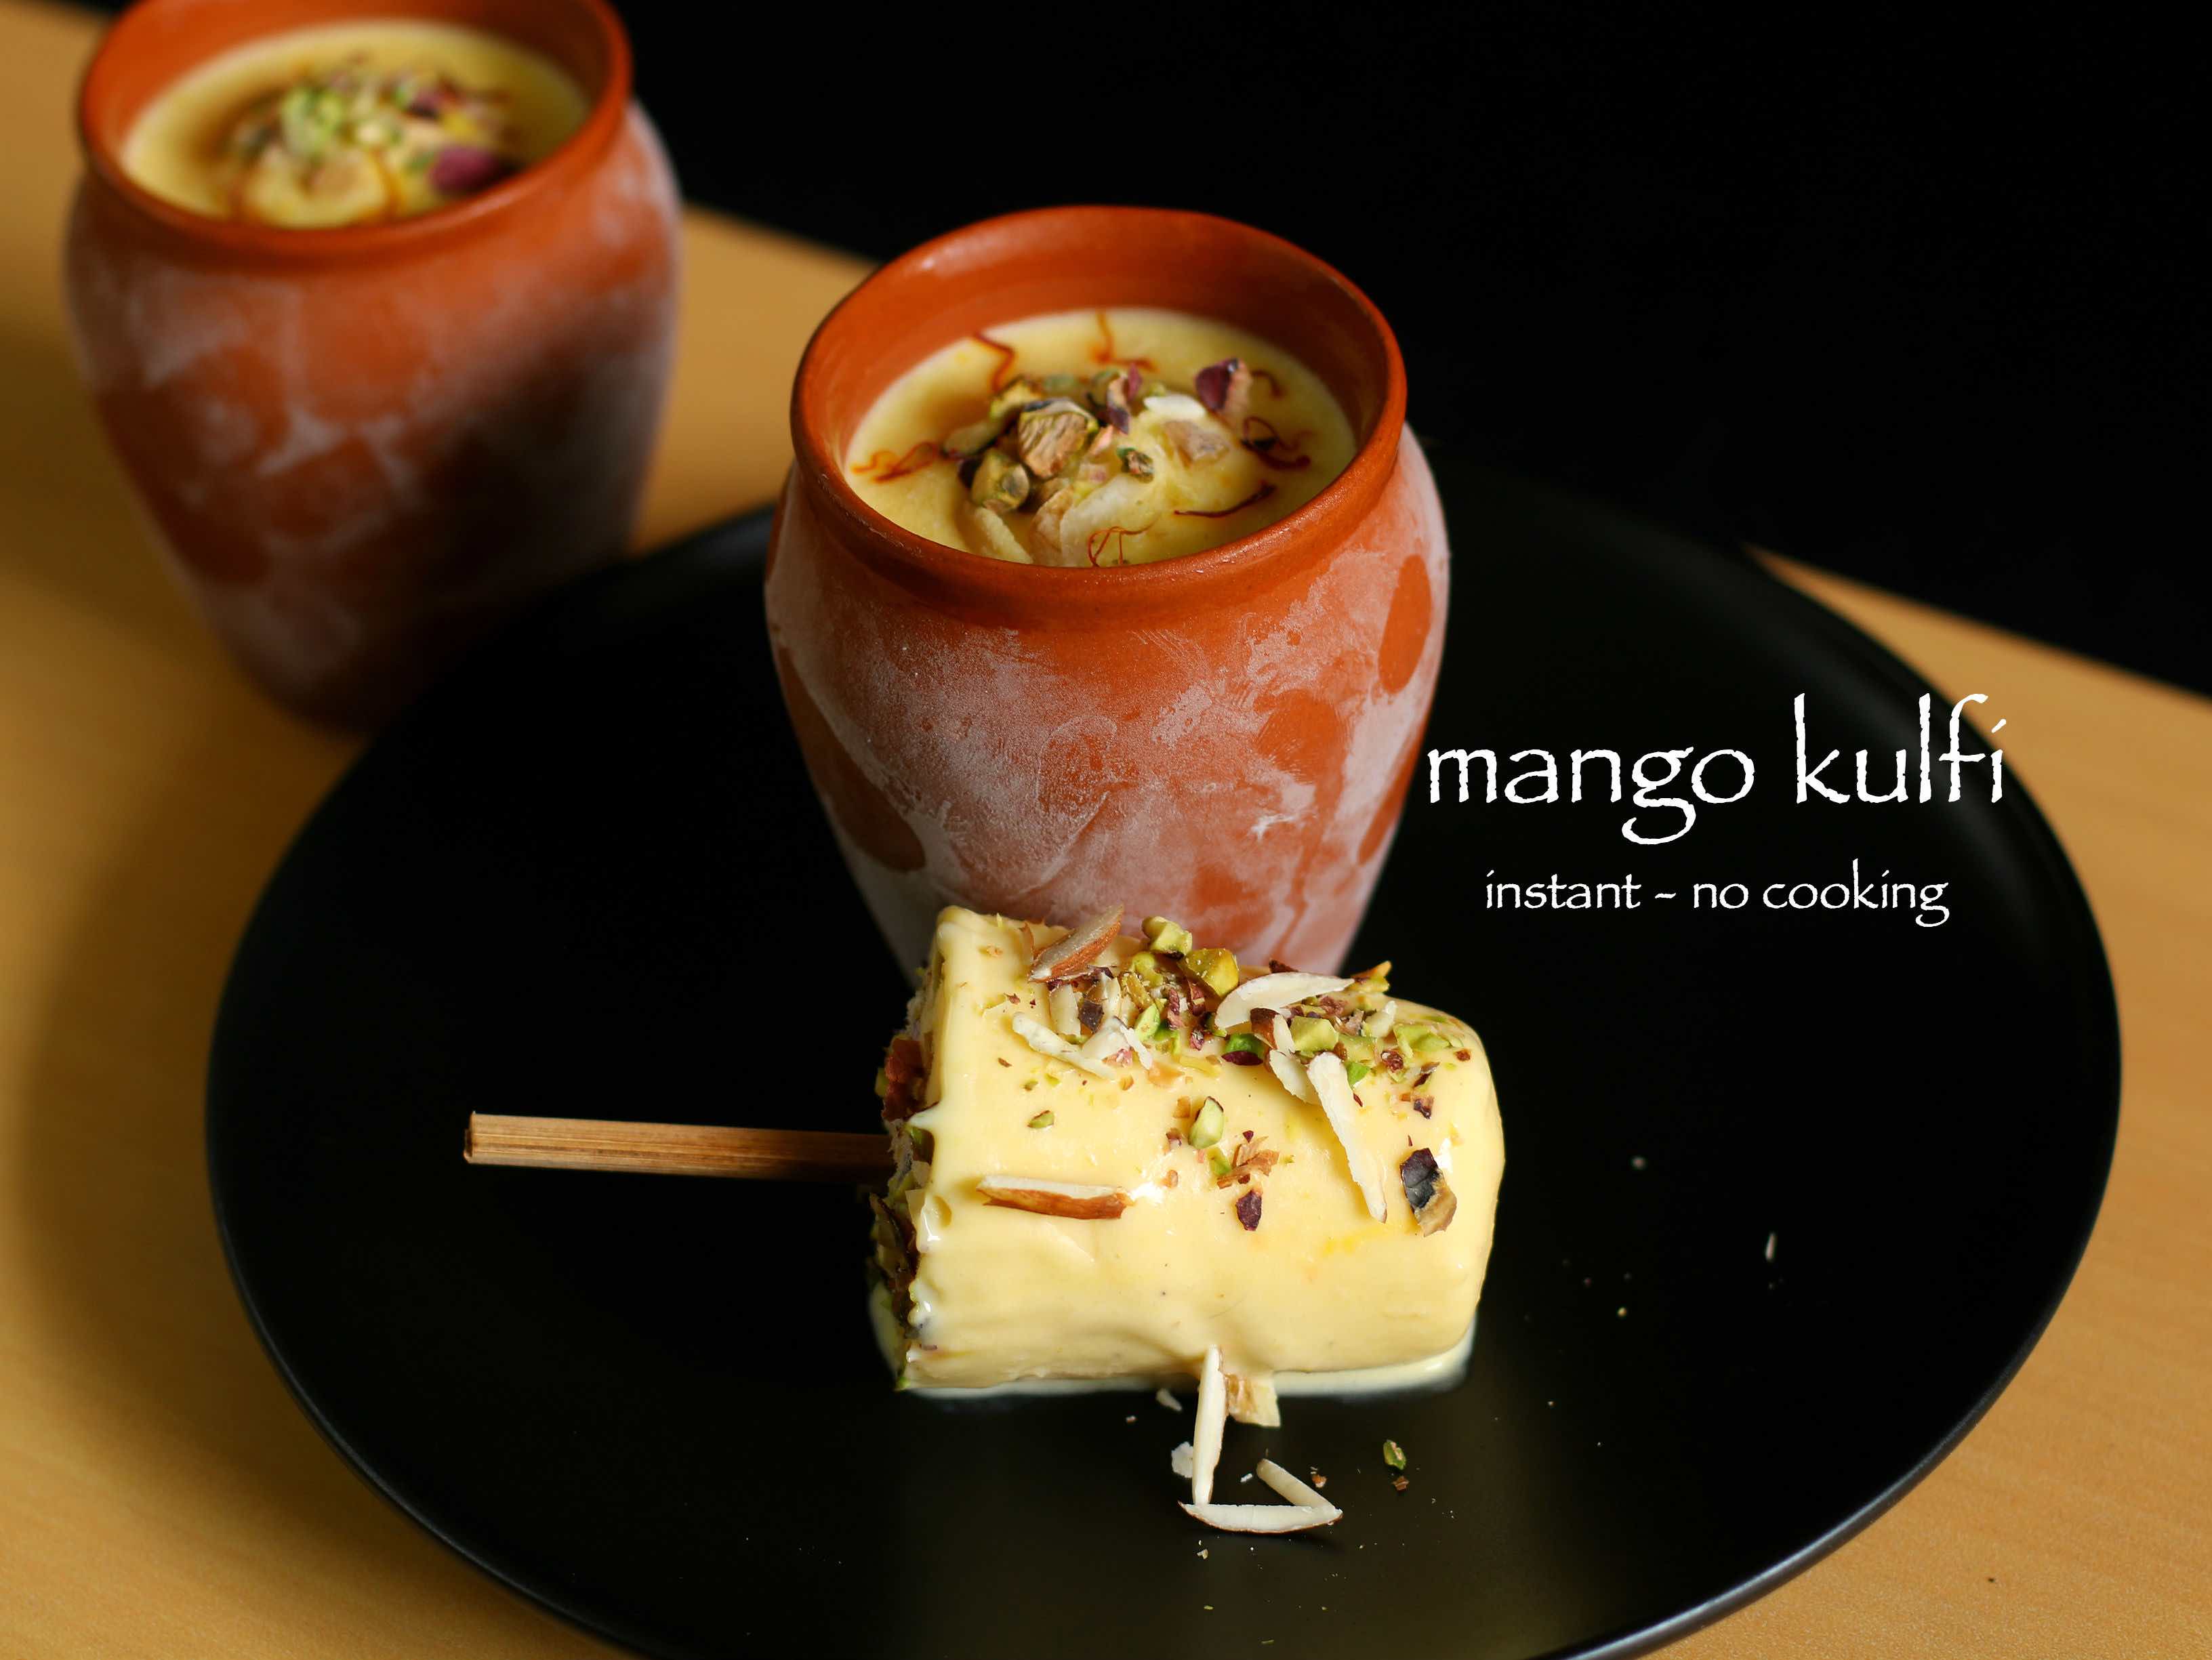
Dish: kulfi